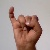
The image shows a hand gesture representing the letter 'I' in Indian Sign Language.